Answer in natural language. How many Doorways are visible in the scene? Choose between the following options: 4, 2, 0, 3 or 1
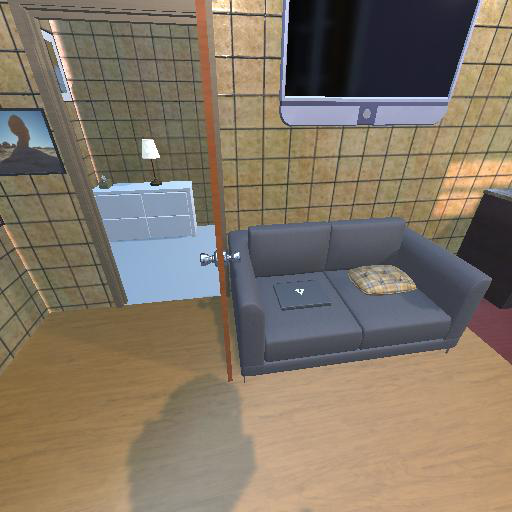
<answer>1</answer>